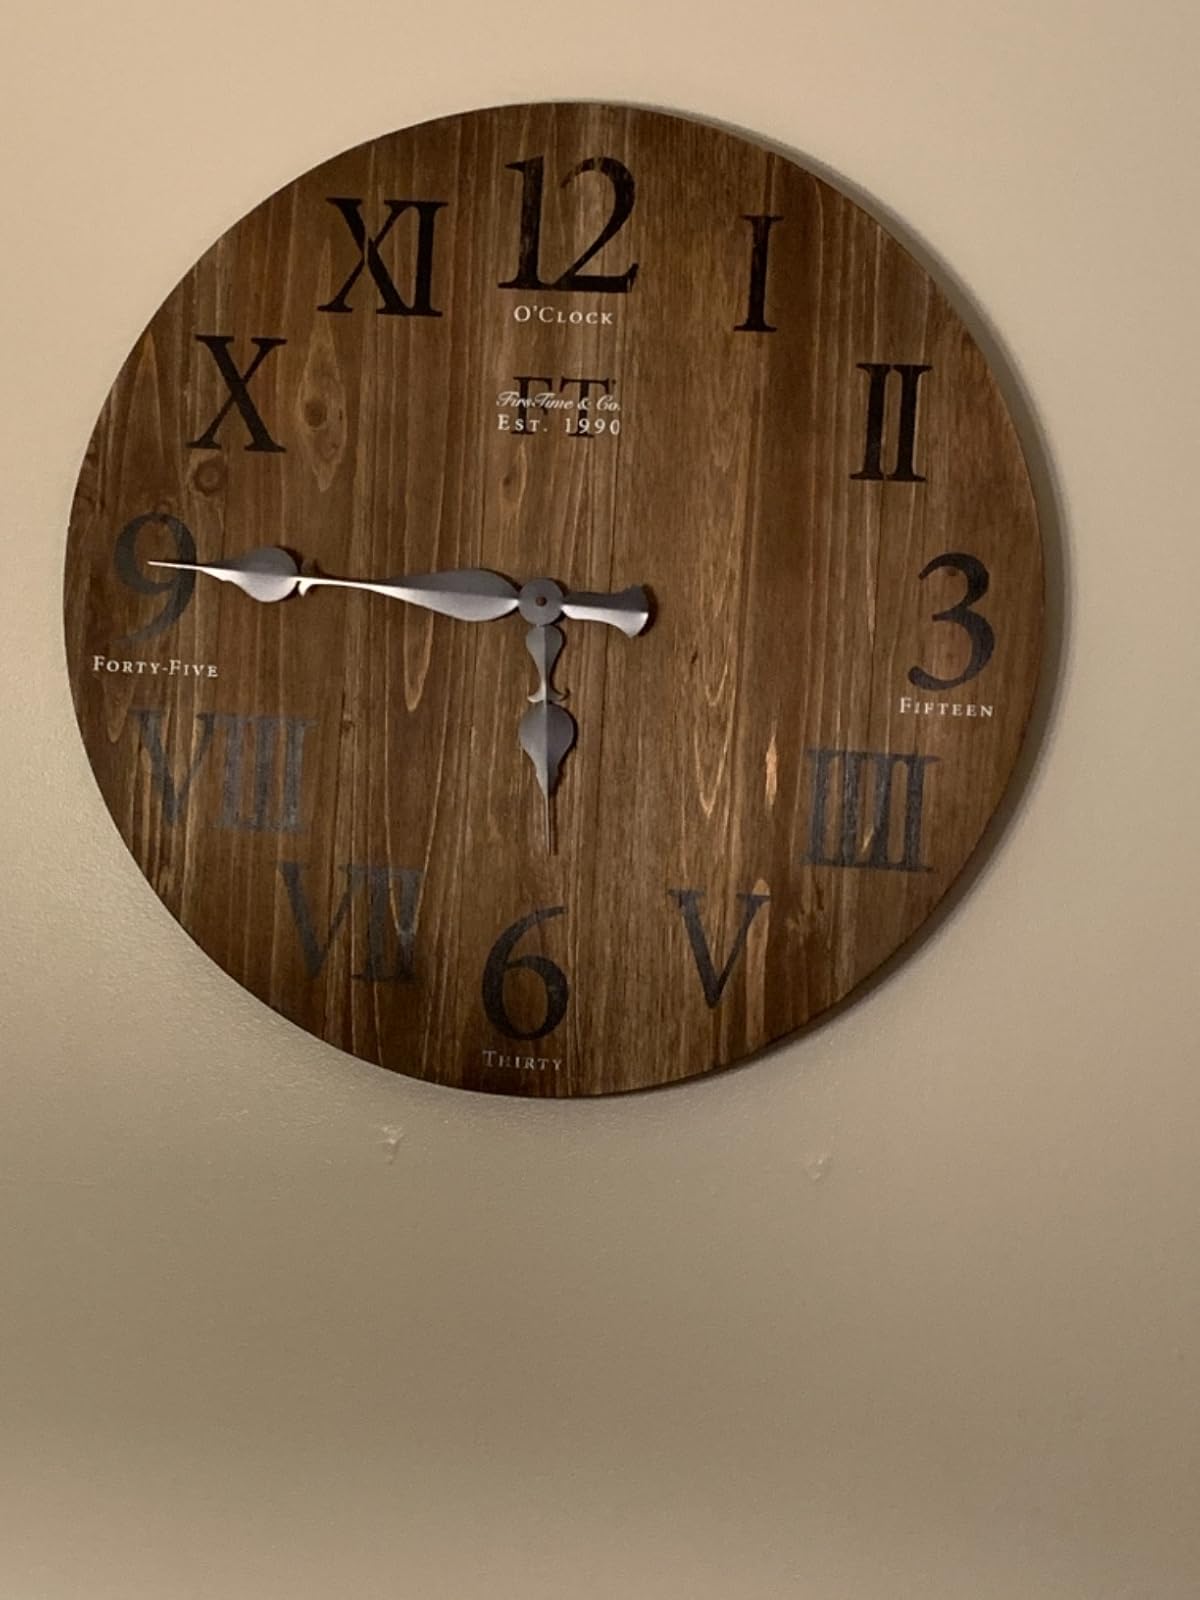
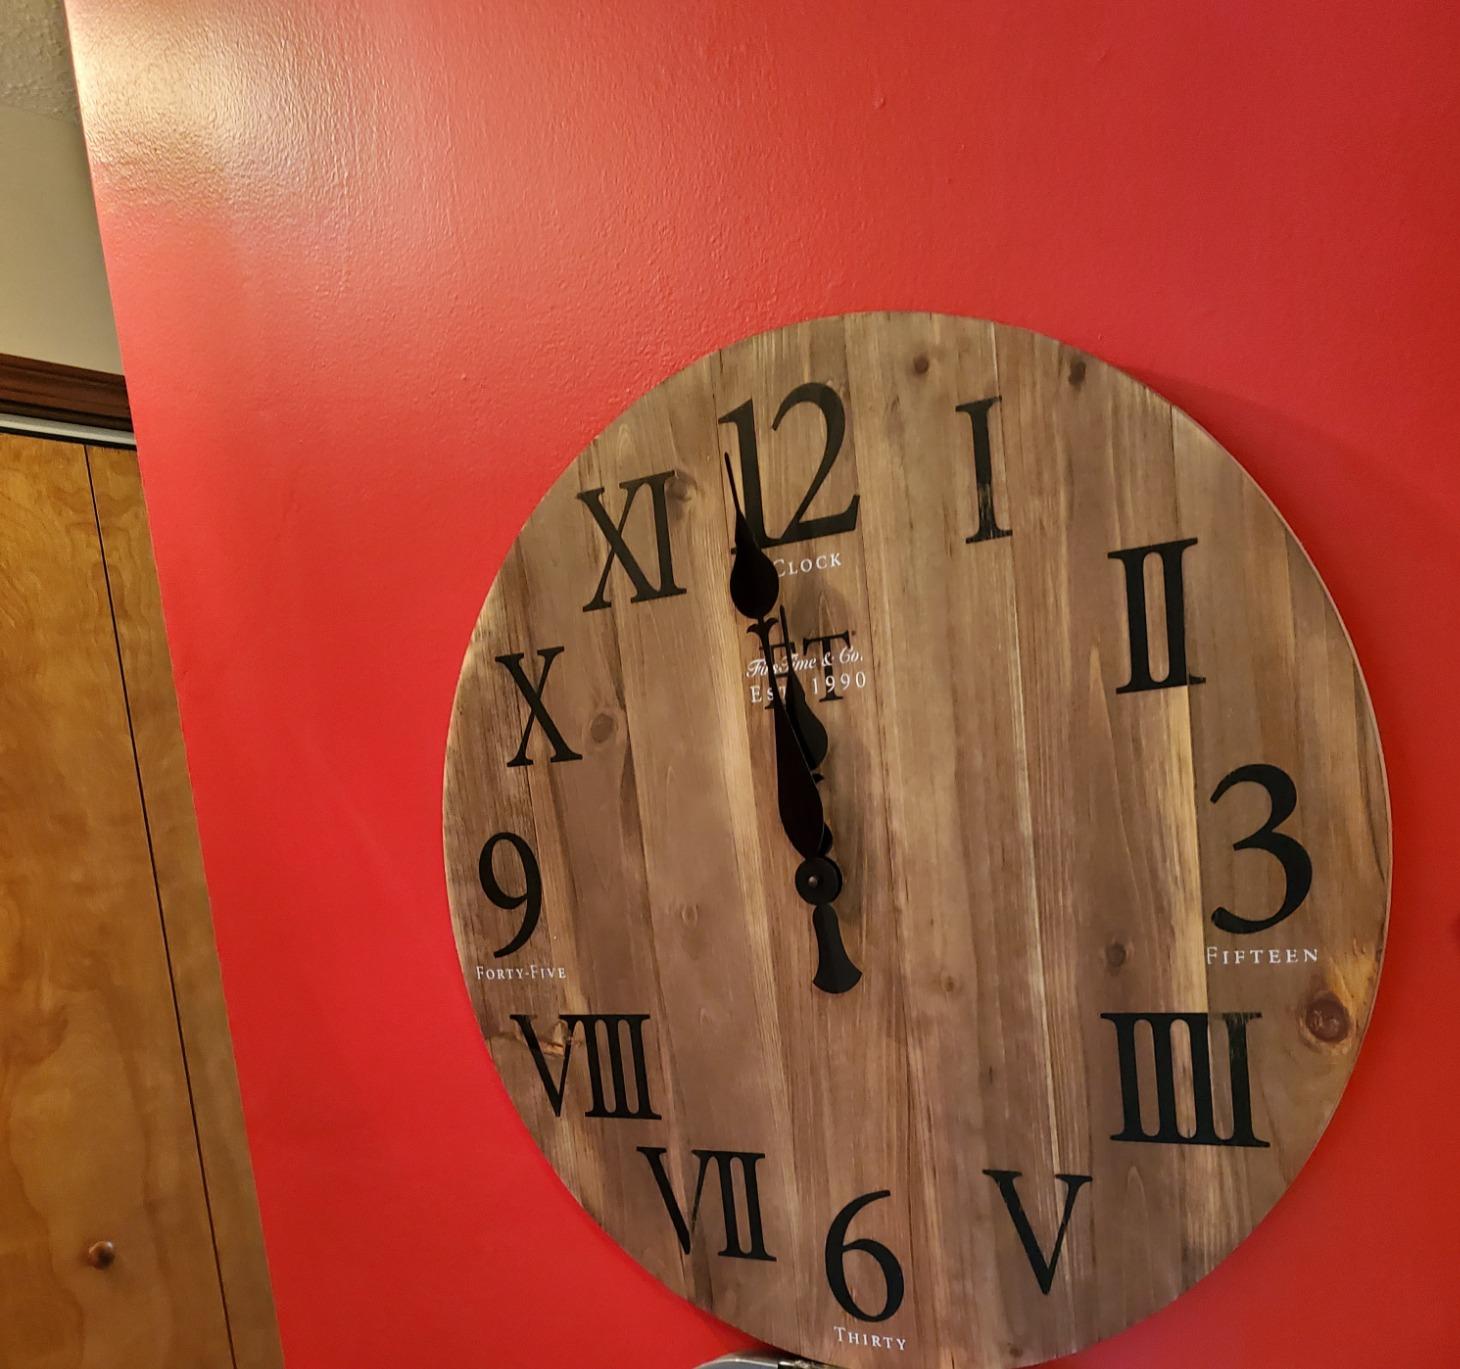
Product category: clock
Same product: yes